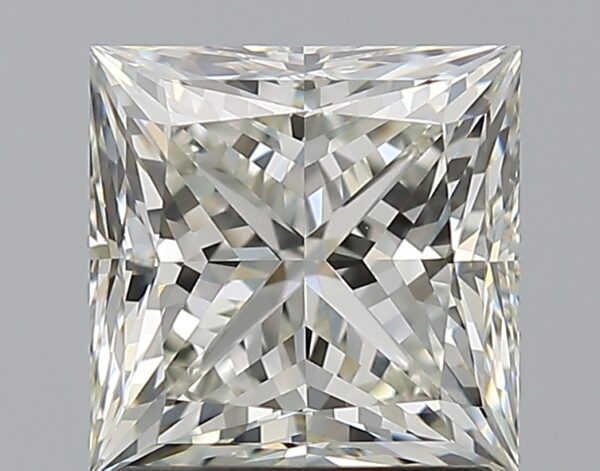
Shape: princess
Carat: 1.89
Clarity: VVS2
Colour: J
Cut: VG
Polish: EX
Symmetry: EX
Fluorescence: N
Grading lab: GIA
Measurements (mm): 6.61 x 6.6 x 4.95